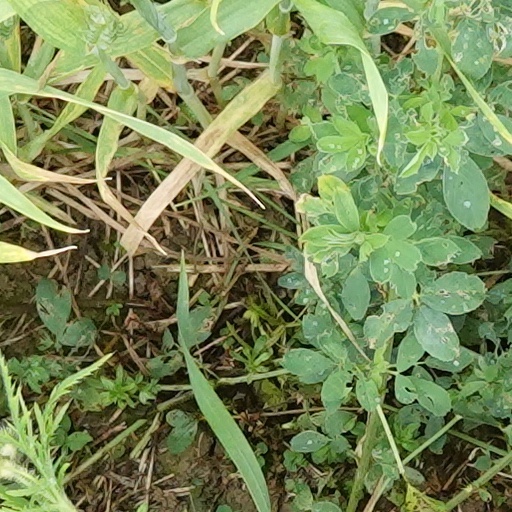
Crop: wheat